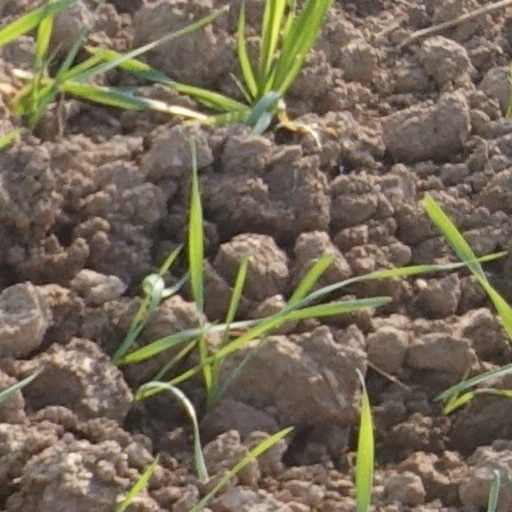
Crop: wheat